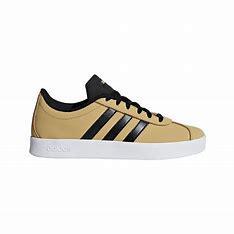
Brand: Adidas
Model: VL Court 2